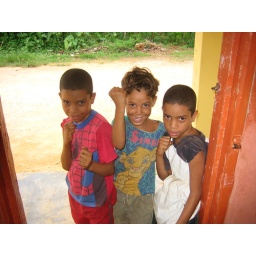
the boys who play around our house